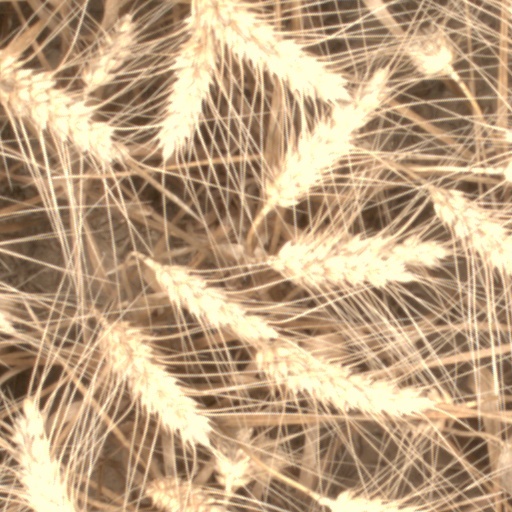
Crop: wheat